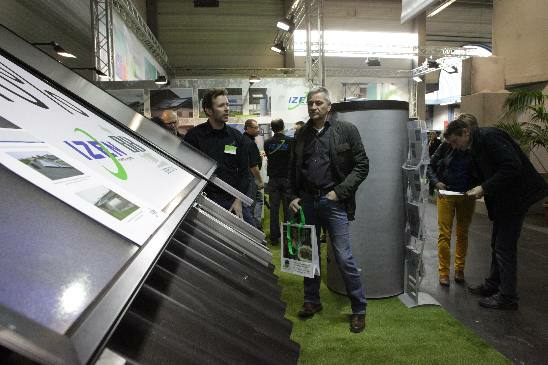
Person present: Yes